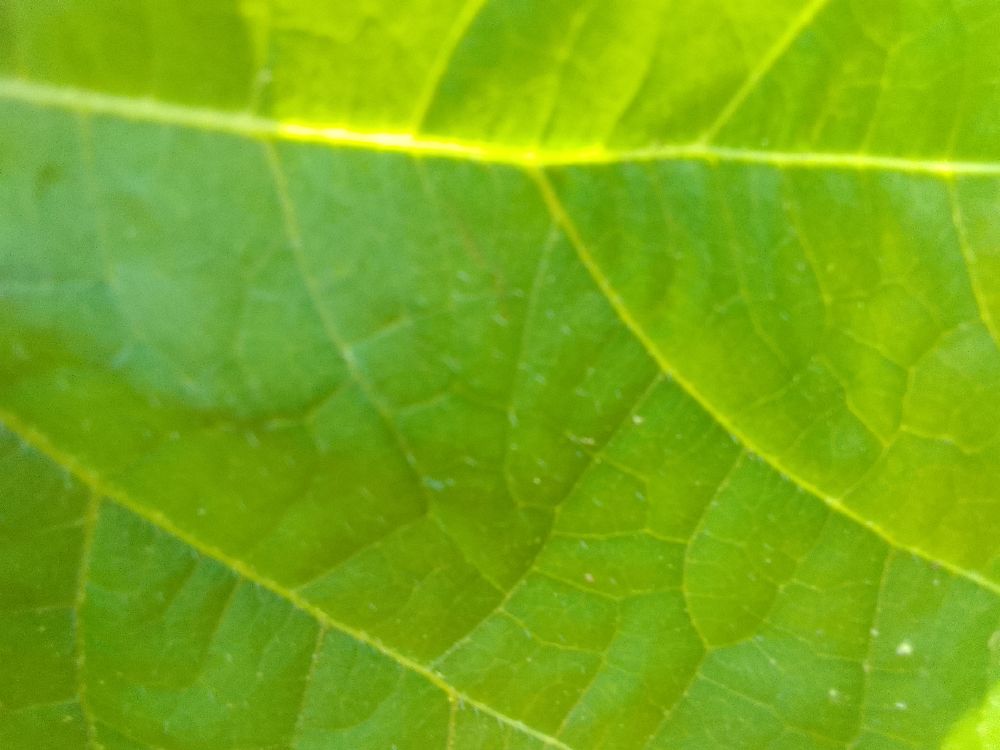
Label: healthy